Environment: real
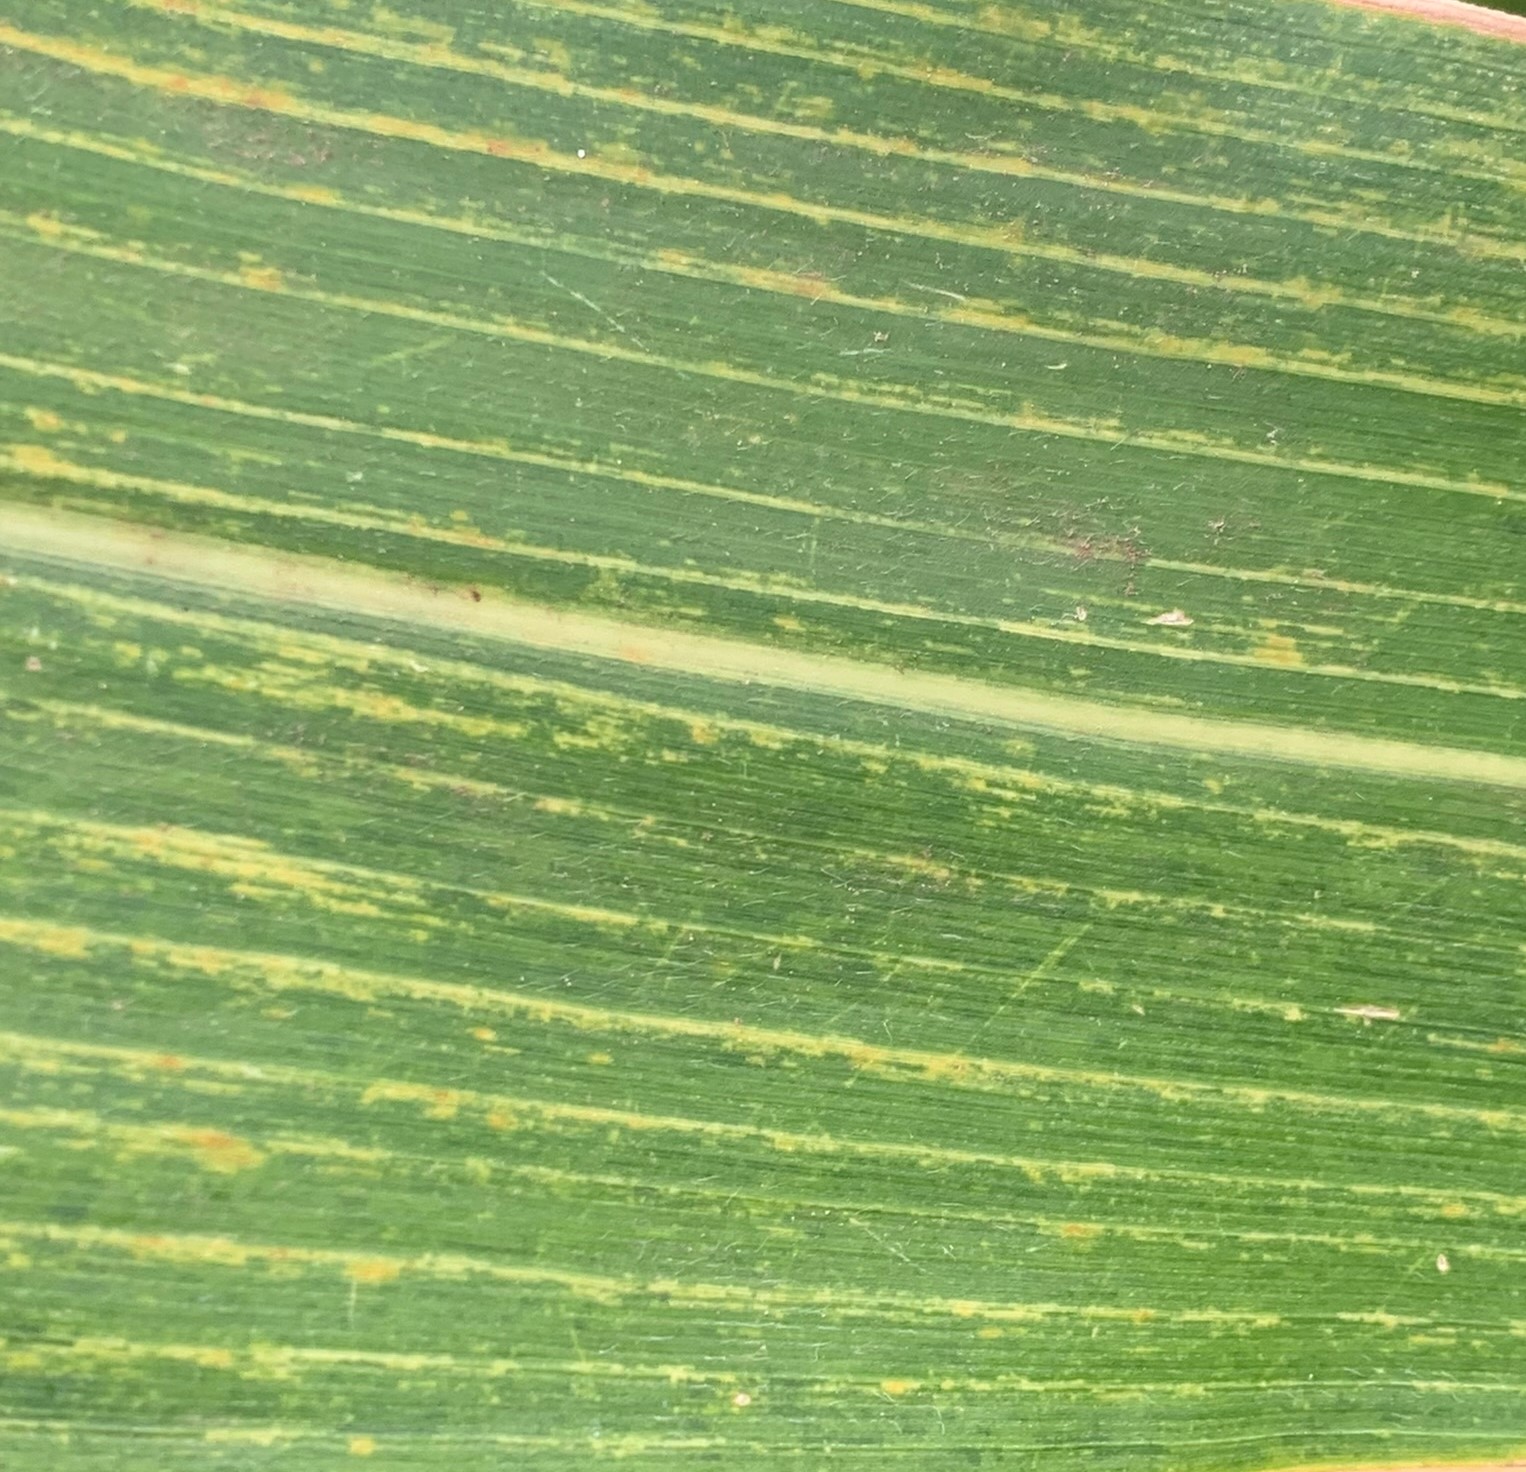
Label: lethal_necrosis